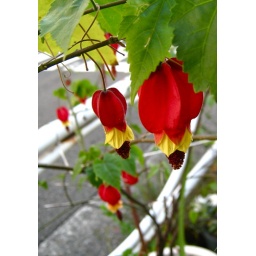
spotted out in middle of Tokyo. I wish I know what kind of flower this is...